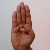
The image shows a hand gesture representing the letter 'B' in Indian Sign Language.